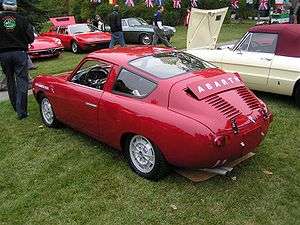
Abarth / Historie
Fiat Abarth 1000
Abarth er et italiensk bilmærke og en racerbilsfabrikant. Virksomheden blev etableret i Torino i 1949 af østrigsk-italienske Carlo Abarth og italienske Armando Scagliarini og ejes i dag af Fiat, der benytter Abarth som et bilmærke. Logoet forestiller en stylet skorpion på en rød og gul baggrund.